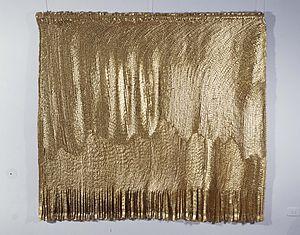
Olga de Amaral, née en 1932 à Bogota en Colombie, est une artiste visuelle connue pour ses œuvres abstraites à grande échelle réalisées au moyen de fibres et couvertes d'or ou d'argent. En raison de sa capacité à concilier les préoccupations locales avec l'évolution de la situation internationale, elle est devenue l'une des rares artistes d'Amérique du Sud internationalement connue pour son travail de la fibre au cours des années 1960 et 1970. Elle est considérée comme une figure phare de l'abstraction de l'Amérique latine d'après-guerre. Elle a développé un langage unique avec une diversité du vocabulaire du tissage, de la peinture, et la sculpture en se basant sur la tradition précolombienne. Ses œuvres sont conservées dans de grands musées à travers l'Europe, l'Amérique du Nord et l'Amérique du Sud, et également dans les plus grandes collections publiques et privées.